Harry Knight (racing driver)

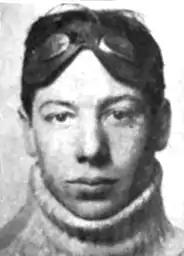

Harry C. Knight (August 6, 1889 – July 4, 1913) was an American racing driver. He competed in the first two Indianapolis 500 races as well as two "pre-500 era" races at the Indianapolis Motor Speedway in 1910, finishing second in a 100-mile race.